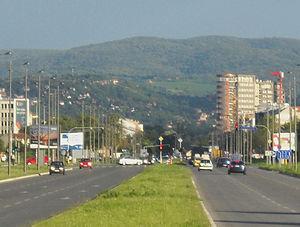
La Fruška gora est un massif montagneux situé en Serbie, au nord de la région de Syrmie, dans la province autonome de Voïvodine.